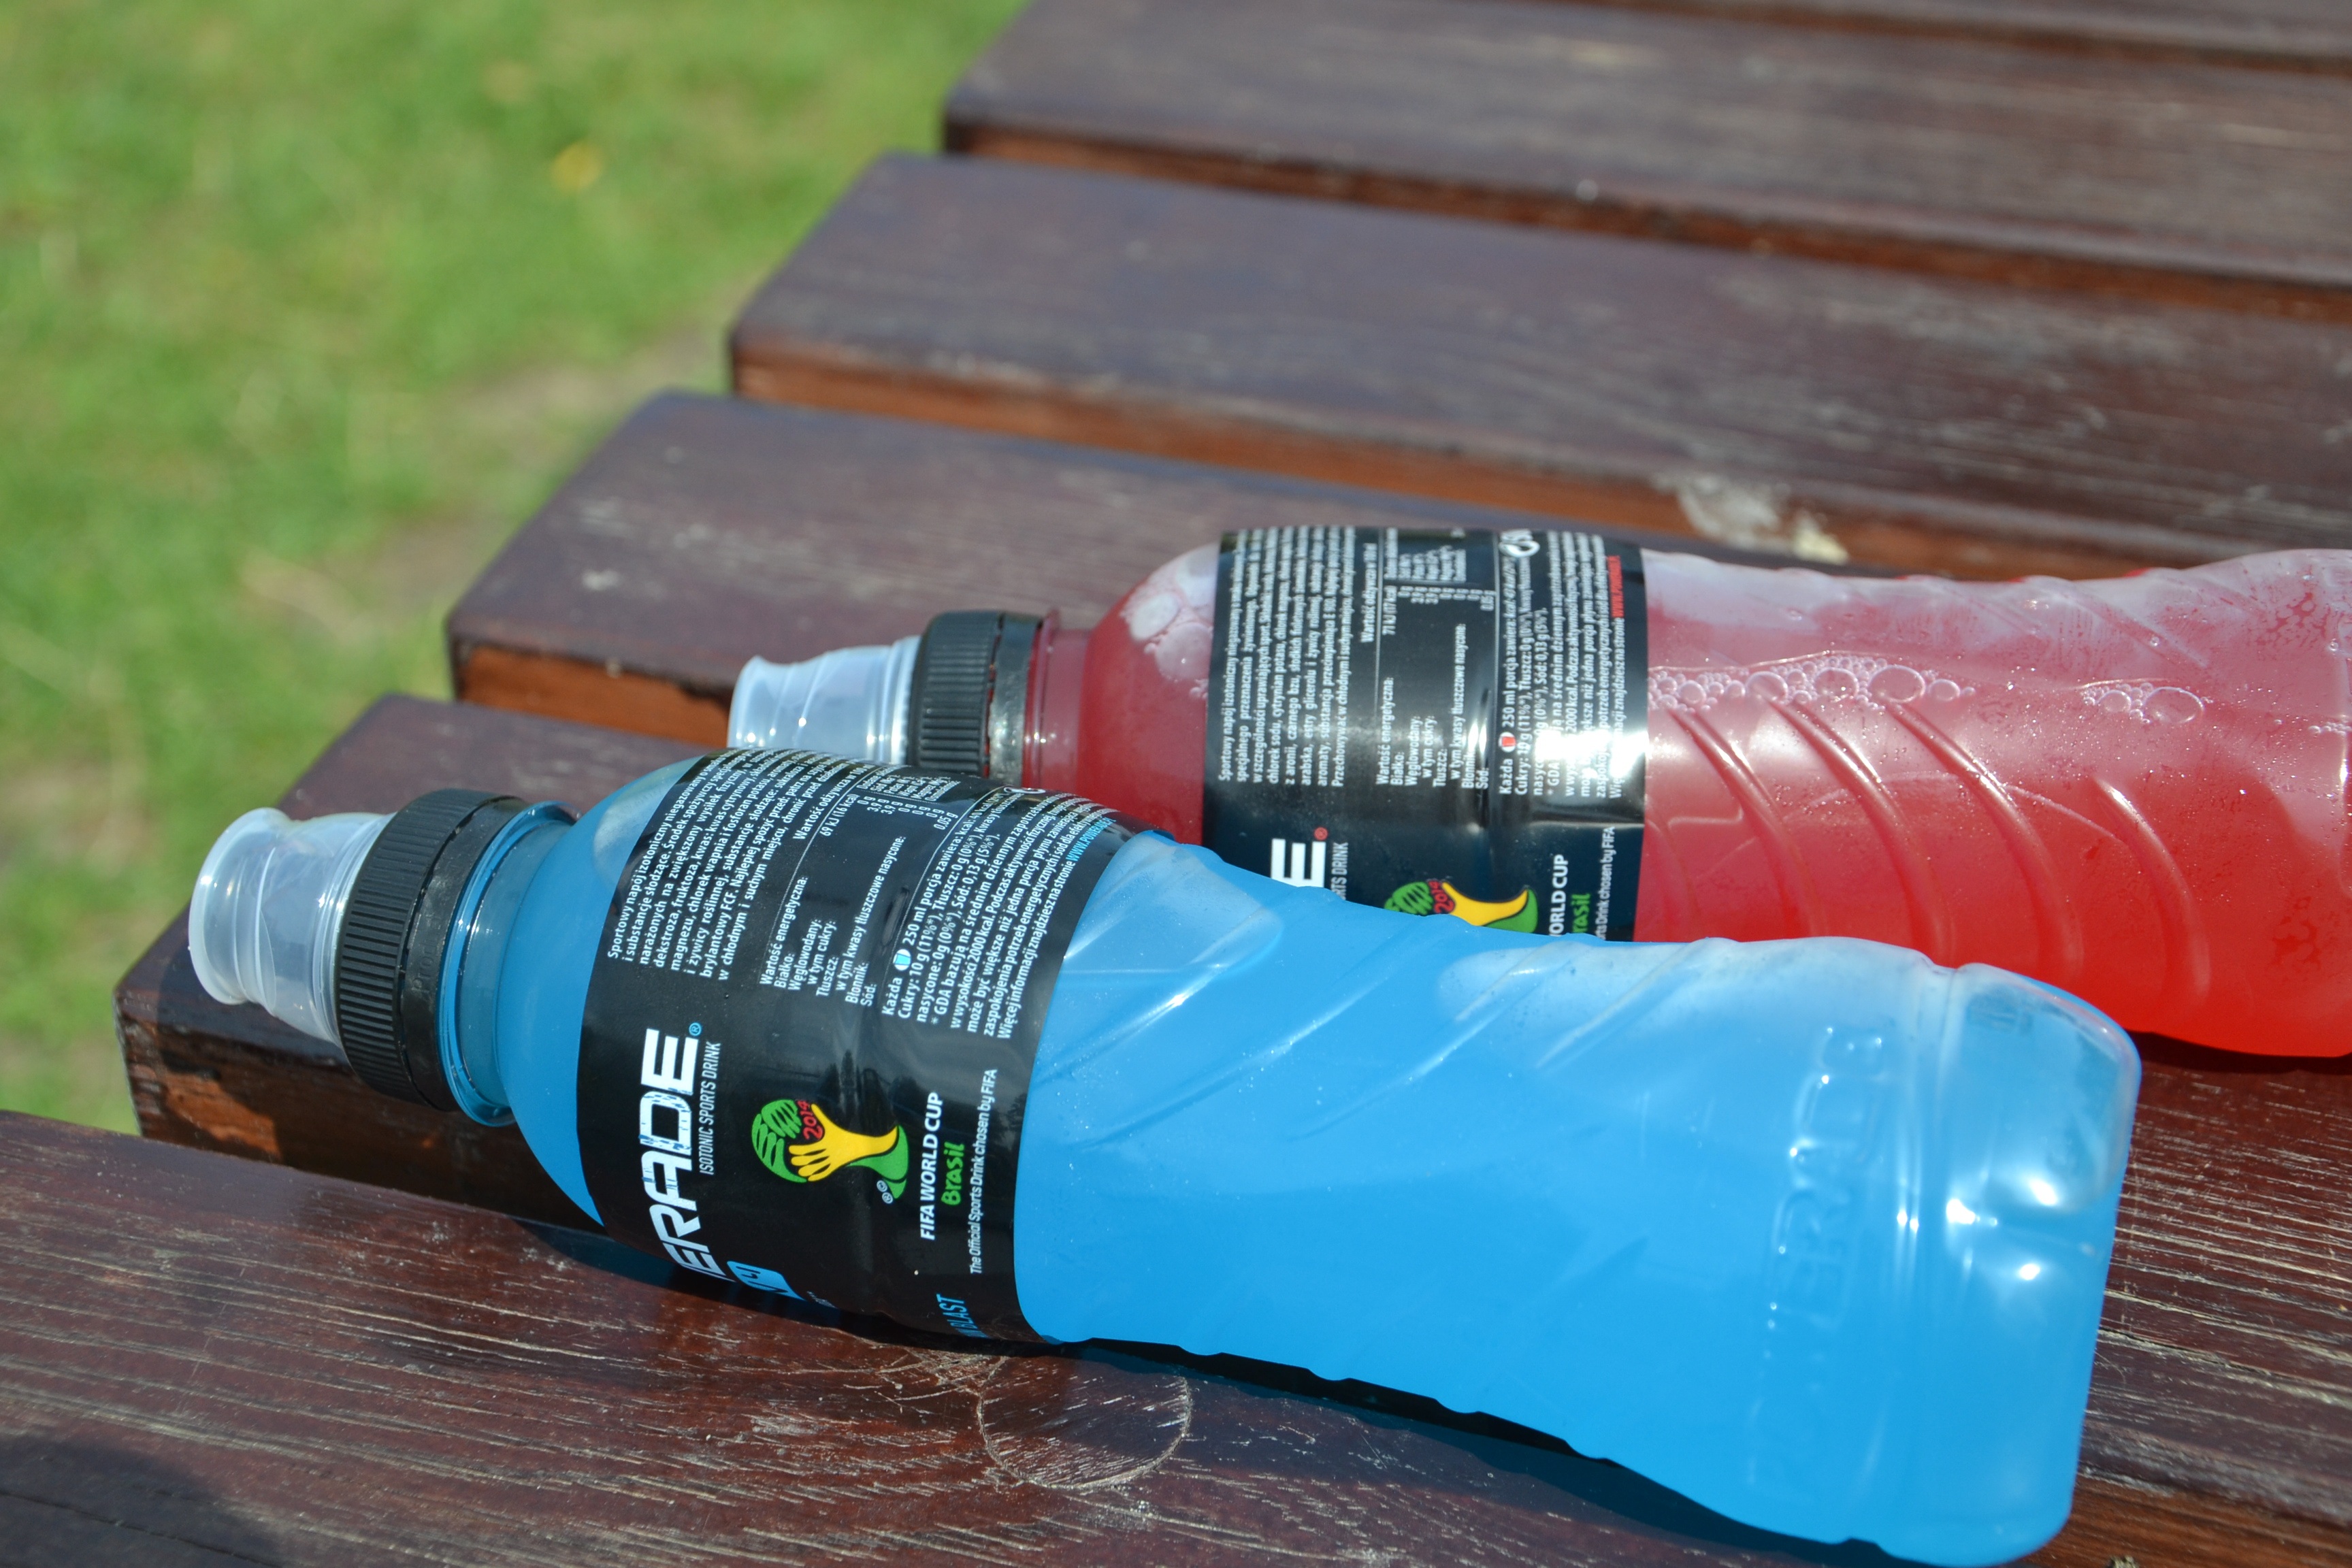
sport, plastic, product, minerals, irrigation, the drink, isotonic, isotonic drink, powerade, type izotonik